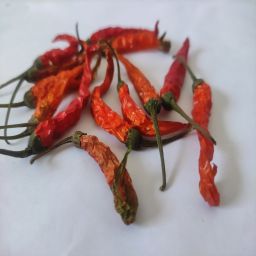
Crop: Chile Pepper
Quality: Dried